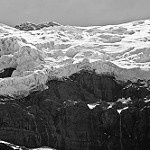
Label: B & W